Cinema of Sudan

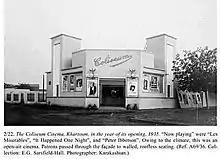
Picture and caption regarding the open air cinema Coliseum in Khartoum, Sudan, 1935

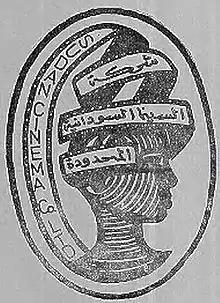
Logo of Sudan Cinema Co Ltd., c. 1940

Sudan saw some of the earliest filmmaking in Africa to take place in the British Empire: John Benett-Stanford, a soldier turned war correspondent, shot footage of British troops in 1897, just before the Battle of Omdurman. This short and silent film was projected and sold in Britain under the title "Alarming the Queen's Company of Grenadiers Guards at Omdurman". In 1912, the British colonial authorities made a documentary film of King George V and Queen Mary's visit to the country and screened it in open-air theatres in Khartoum and El Obeid. During the early years of the 20th century, pioneering filmmakers travelled up the Nile from Cairo to Khartoum and beyond, shooting films for curious audiences at home, for example in a documentary showing Lord Kitchener inspecting his troops in Khartoum.